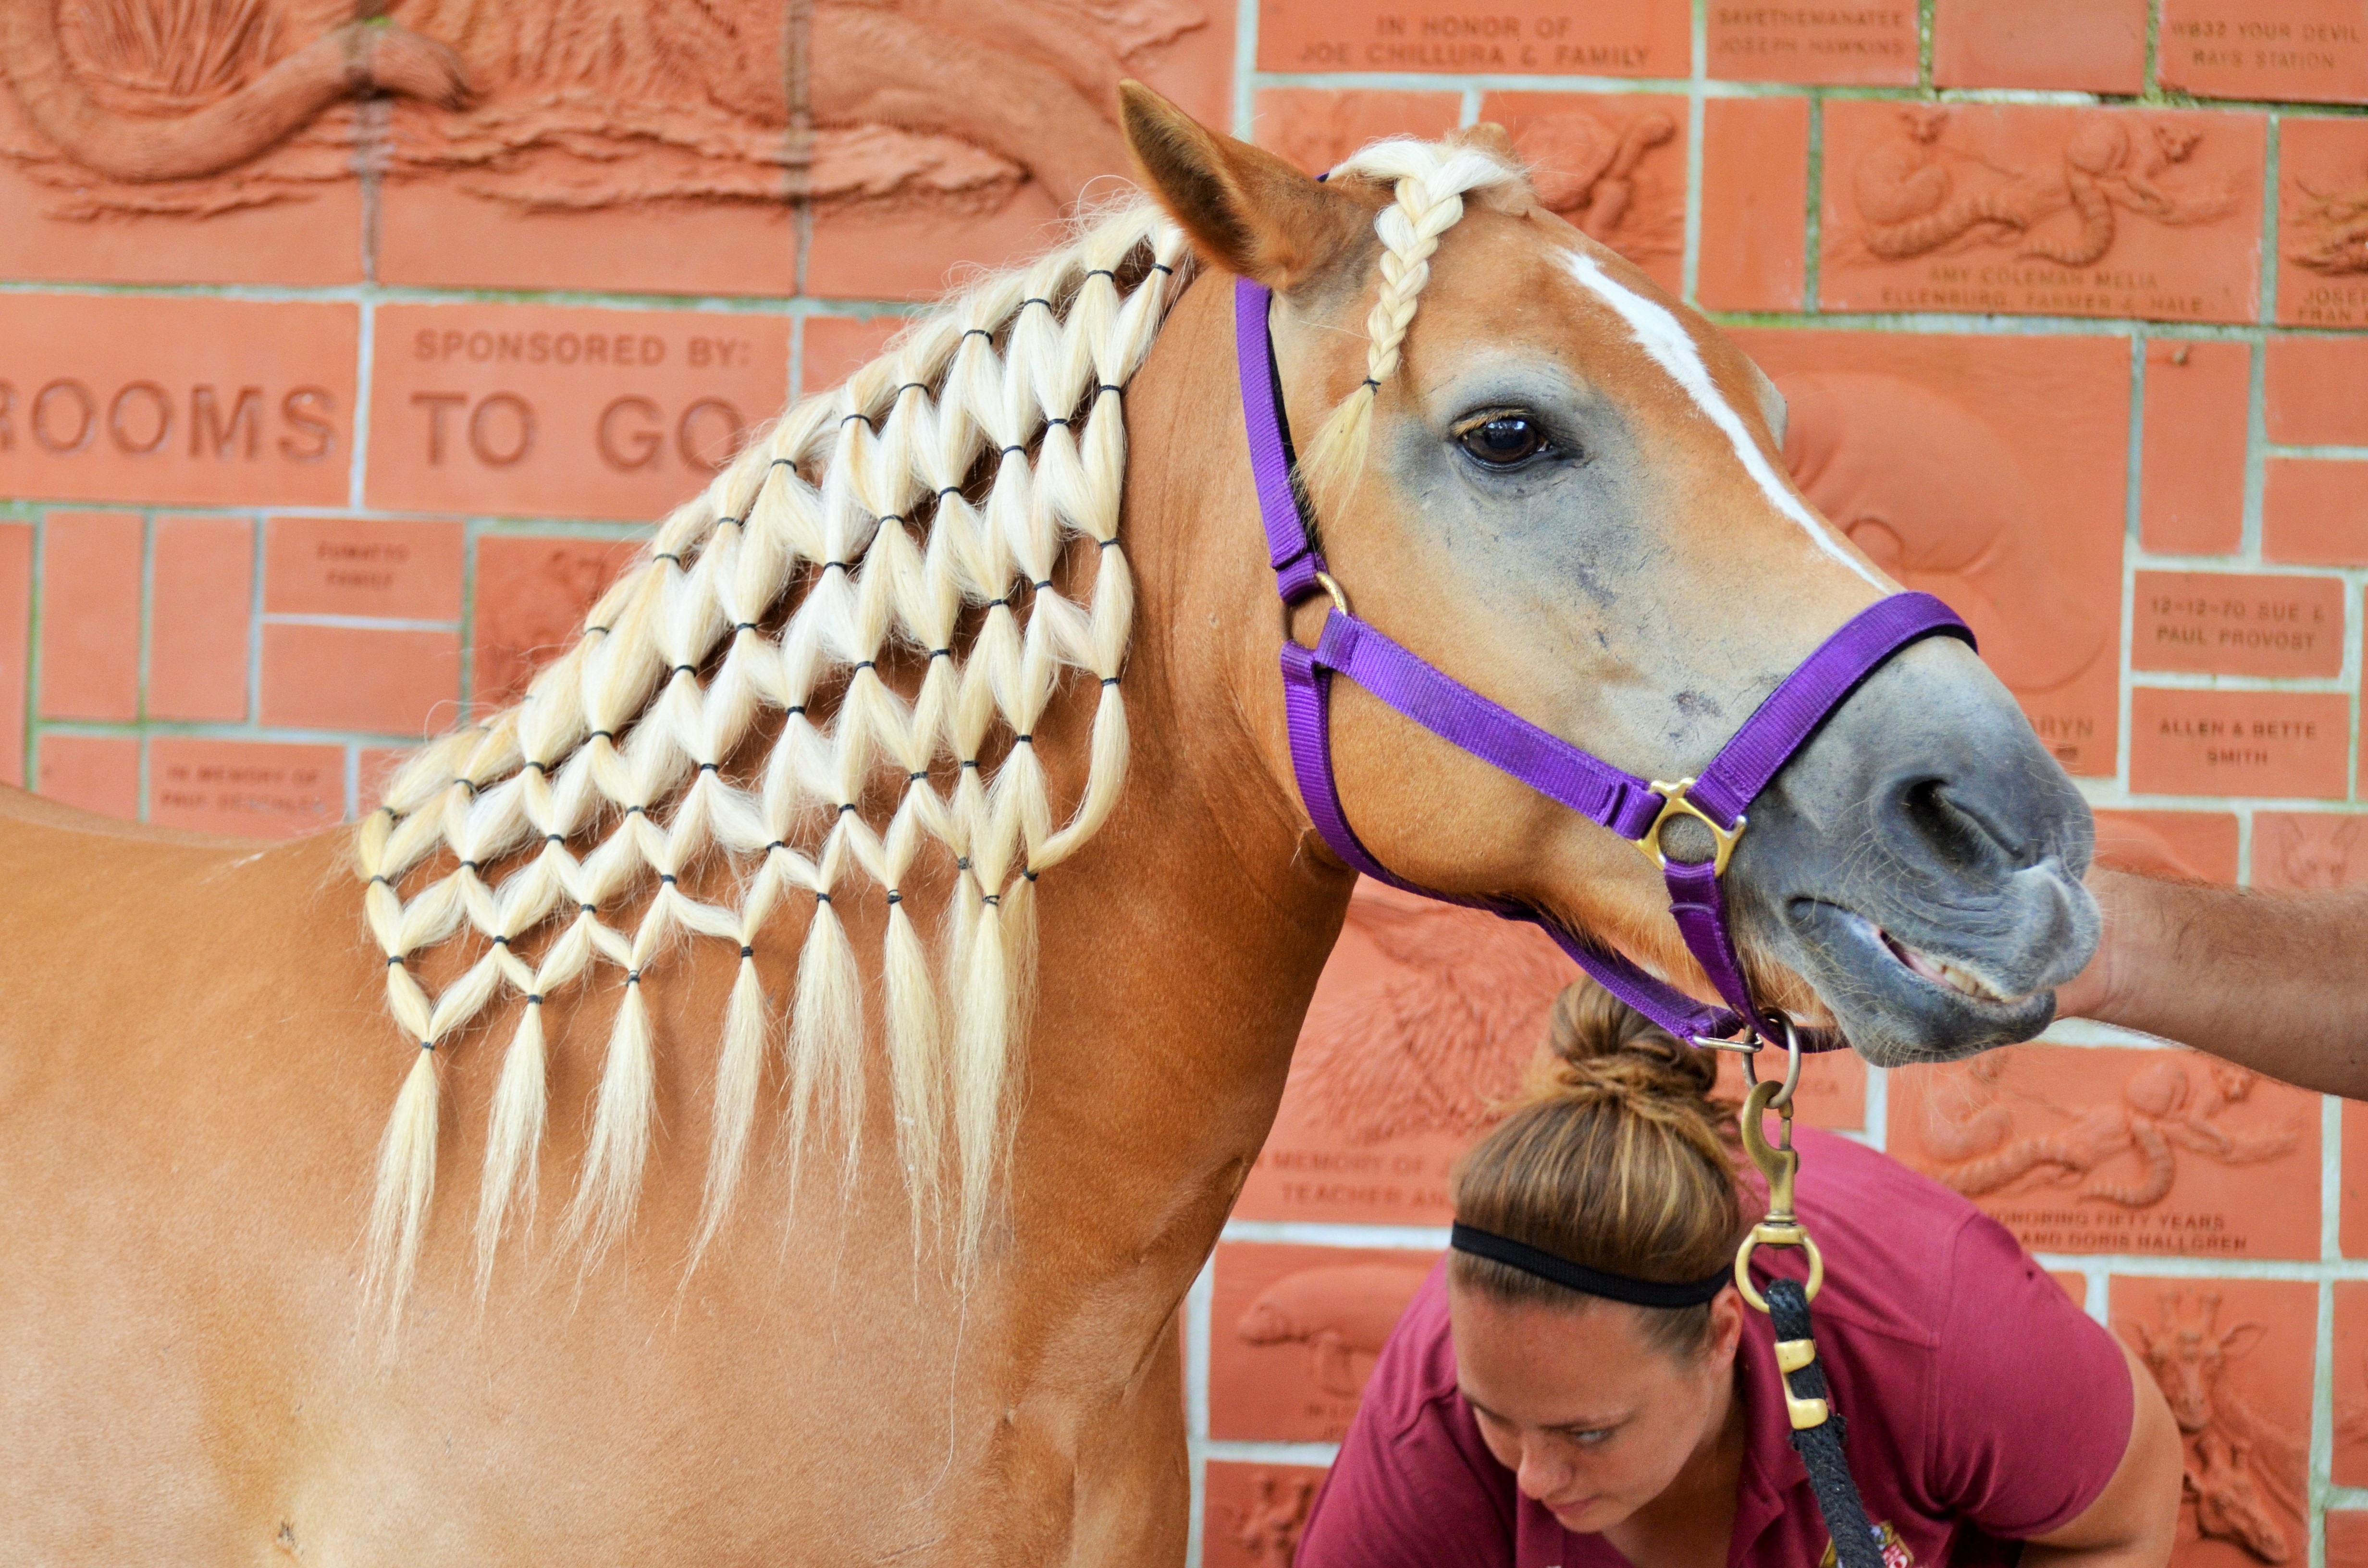
nature, farm, animal, rustic, horse, brown, mammal, stallion, mane, equine, horses, pony, animals, head, mare, horse head, western riding, horseback riding, pack animal, brown horse, horsehair, mane braided, horse treats, horse like mammal, mustang horse